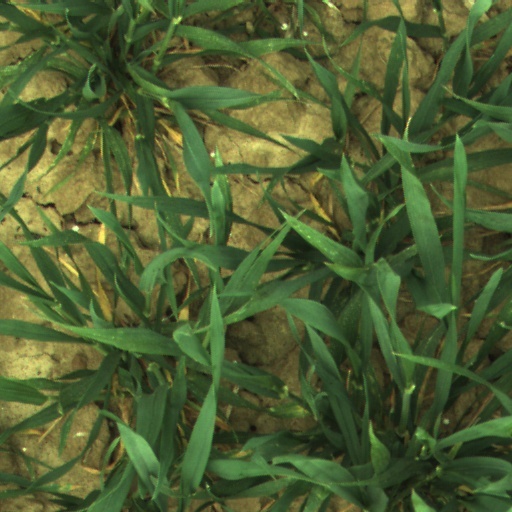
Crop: wheat